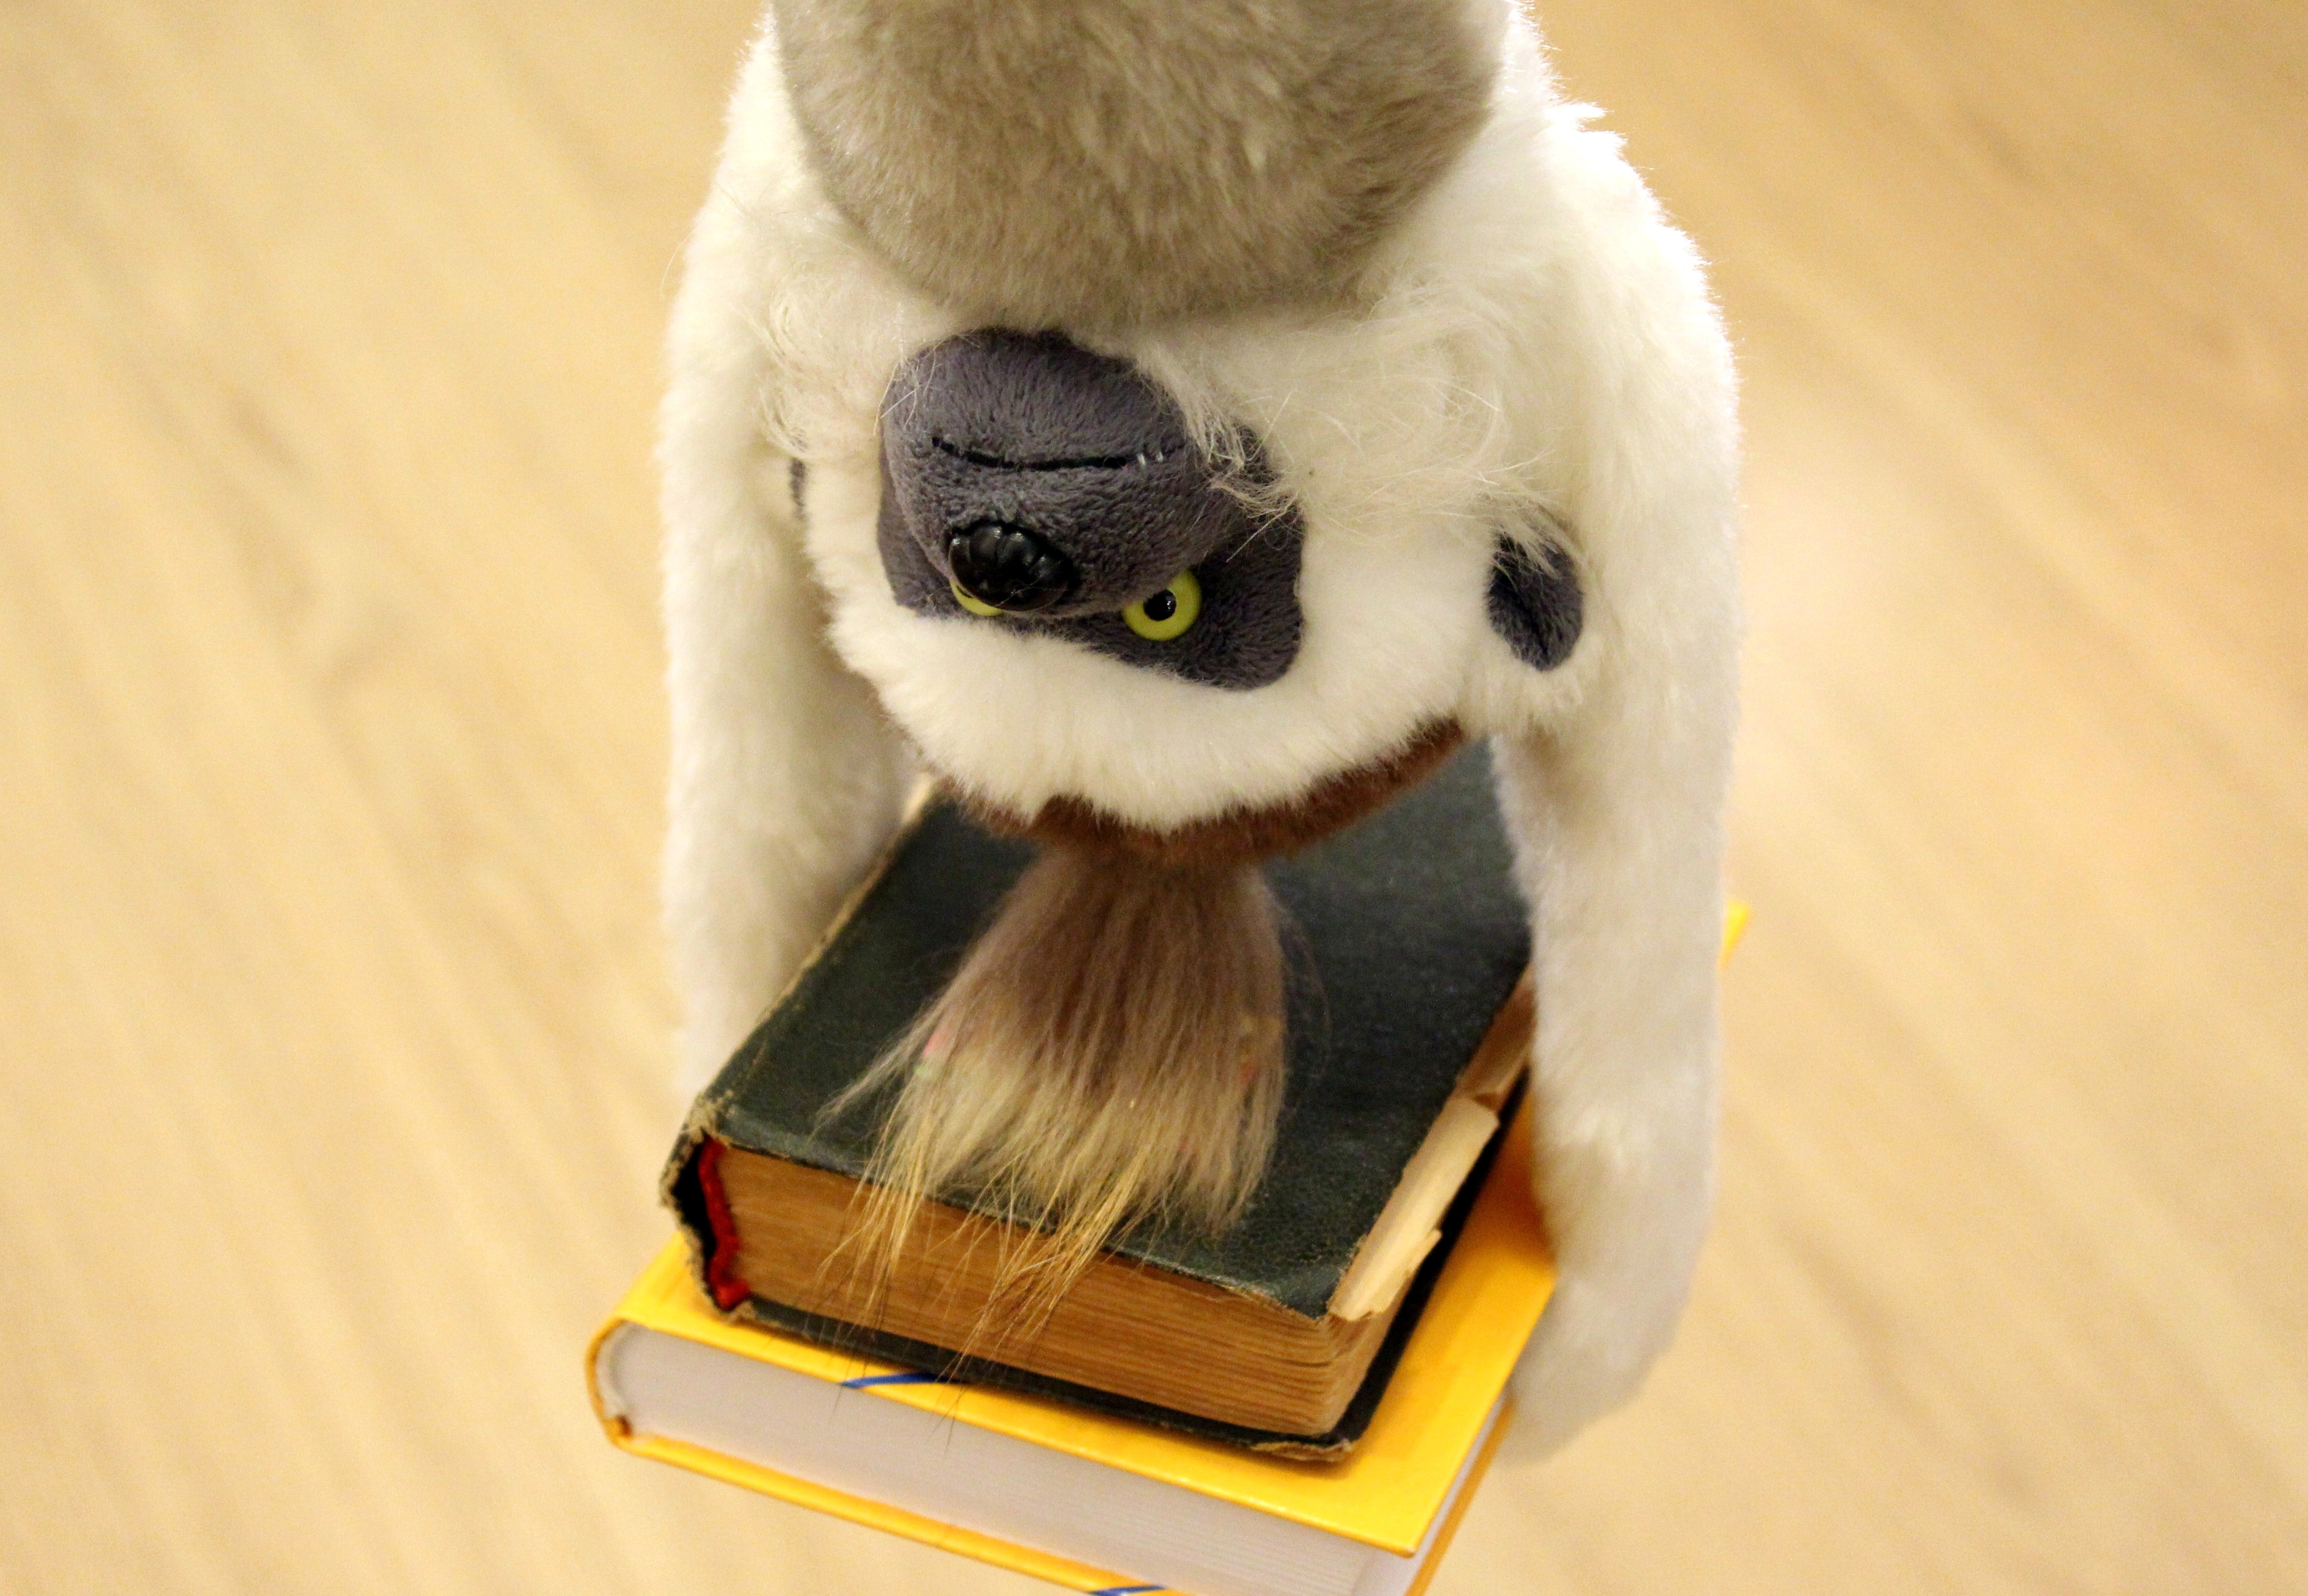
read, fur, rack, monkey, toy, material, education, textile, literature, books, footwear, humor, culture, plush, hang, circus, acrobat, development, keeper, knowledge, stuffed toy, conversely